MV Elwha

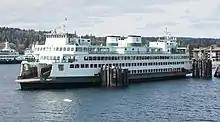
MV "Elwha" docked at Bainbridge Island

In July 2019, just eight months after her return to service, another routine inspection at Lake Union Drydock uncovered further steel corrosion on the ferry's car deck. Repairs were estimated at $35 million, and the ferry was placed in layup while WSF attempted to procure the necessary funding to repair the ferry. Following the passage of I-976 in November 2019, the State Legislature proposed to retire the ferry rather than fund the repairs. On April 17, 2020, following seven months of layup, the ferry was towed to Bainbridge Island to be taken out of service.